David French Boyd

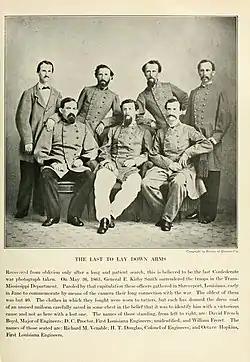
June 1865 Major Boyd is at far left top row

Boyd, the eldest son of Thomas J. Boyd, a wealthy lawyer and railroad promoter, was born in Wytheville, Virginia. He studied at the University of Virginia but failed to graduate. Because of personal difficulties in his native state, he migrated to Louisiana and, in 1860, joined the faculty of the newly created Louisiana State Seminary of Learning in Pineville in Central Louisiana. There, he became a close friend of the institution's superintendent, William Tecumseh Sherman, who on the eve of the American Civil War famously warned Boyd, an enthusiastic secessionist, of the South's folly in pursuing a war with the North which it could not possibly win.